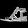
Label: Sandal